Formation (association football)

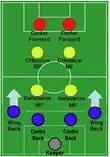
4–2–2–2 formation

Often referred to as the "magic rectangle" or "magic square", this formation was used by France under Michel Hidalgo at the 1982 World Cup and Euro 1984, and later by Henri Michel at the 1986 World Cup and a whole generation, for Brazil with Telê Santana, Carlos Alberto Parreira and Vanderlei Luxemburgo, by Arturo Salah and Francisco Maturana in Colombia. The "Magic Rectangle" is formed by combining two box-to-box midfielders with two deep-lying ("hanging") forwards across the midfield. This provides a balance in the distribution of possible moves and adds a dynamic quality to midfield play.